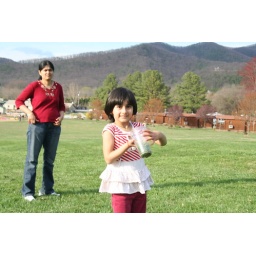
grass in a cup